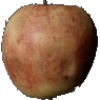
Label: red_apple